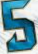
Number: 5